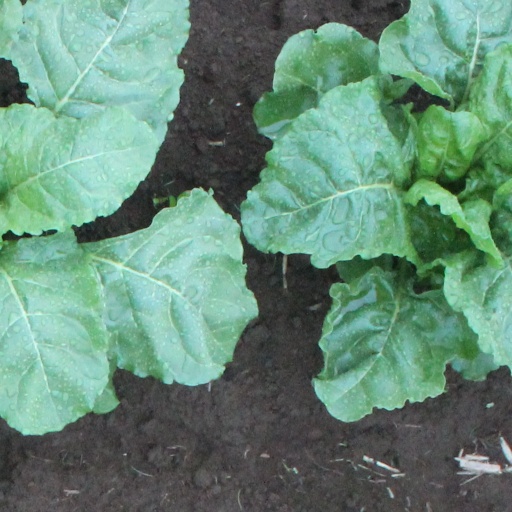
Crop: sugar beet